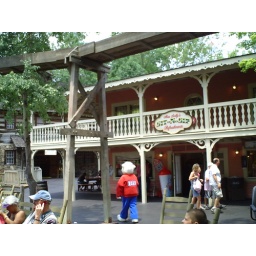
I don't remember the name but this poor guy was walking around in this bear costume at Dollywood